Constantius II

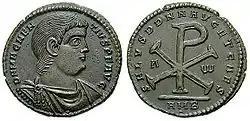
Bronze coin of Magnentius

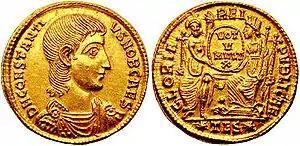
Gold solidus of Constantius Gallus. A paternal cousin of Constantius, he was made Caesar by Constantius in 350 and was married to the emperor's sister, Constantina. However, his mismanagement of the eastern provinces led to his death in 354.

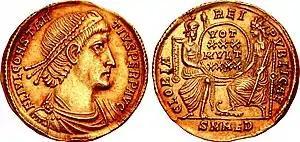
"Solidus" struck at Mediolanum in 354–357. The reverse reads "gloria rei publicae", "glory of the republic".

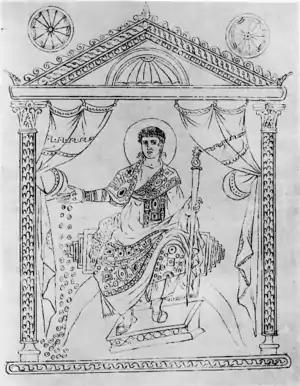
Constantius II depicted in the Chronography of 354 dispensing largesse (a Renaissance copy of a Carolingian copy)

In early 337, Constantius hurried to Constantinople after receiving news that his father was near death. After Constantine died, Constantius buried him with lavish ceremony in the Church of the Holy Apostles. Soon after his father's death, the army massacred his relatives descended from the marriage of his paternal grandfather Constantius Chlorus to Flavia Maximiana Theodora, though the details are unclear. Two of Constantius's uncles (Julius Constantius and Flavius Dalmatius) and seven of his cousins were killed, including Hannibalianus and Dalmatius, rulers of Pontus and Moesia respectively, leaving Constantius, his two brothers Constantine II and Constans, and three cousins Gallus, Julian and Nepotianus as the only surviving male relatives of Constantine the Great. While the “official version” was that Constantius's relatives were merely the victims of a mutinous army, Ammianus Marcellinus, Zosimus, Libanius, Athanasius and Julian all blamed Constantius for the event. Burgess considered the latter version to be “consistent with all the evidence”, pointing to multiple factors that he believed lined up with the massacre being a planned attack rather than a spontaneous mutiny - the lack of high-profile punishments as a response, the sparing of all women, the attempted damnatio memoriae on the deceased, and the exile of the survivors Gallus and Julian.